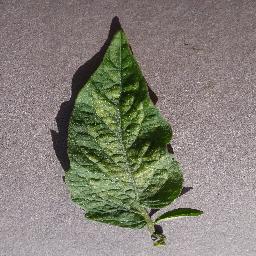
Label: Tomato___Spider_mites Two-spotted_spider_mite